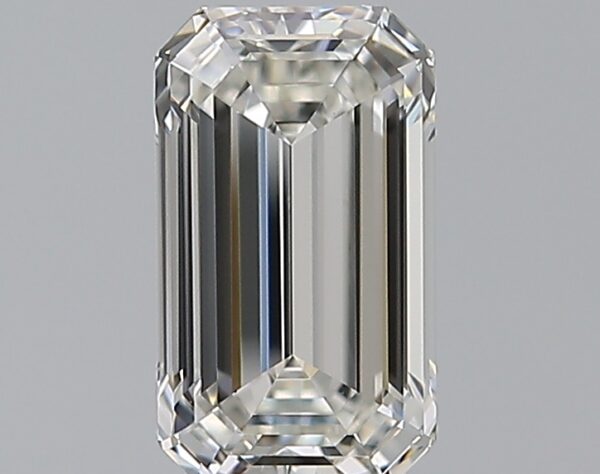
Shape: emerald
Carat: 1.29
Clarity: VS1
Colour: H
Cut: EX
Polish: EX
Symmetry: EX
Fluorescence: ST
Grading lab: GIA
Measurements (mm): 8.21 x 4.74 x 3.21